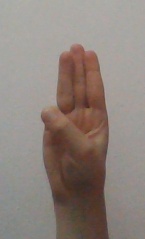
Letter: thaa